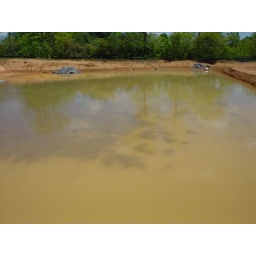
We took a tour of our new office building today. It's supposed to be finished by Septemter.